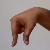
The image shows a hand gesture representing the letter 'Q' in Indian Sign Language.